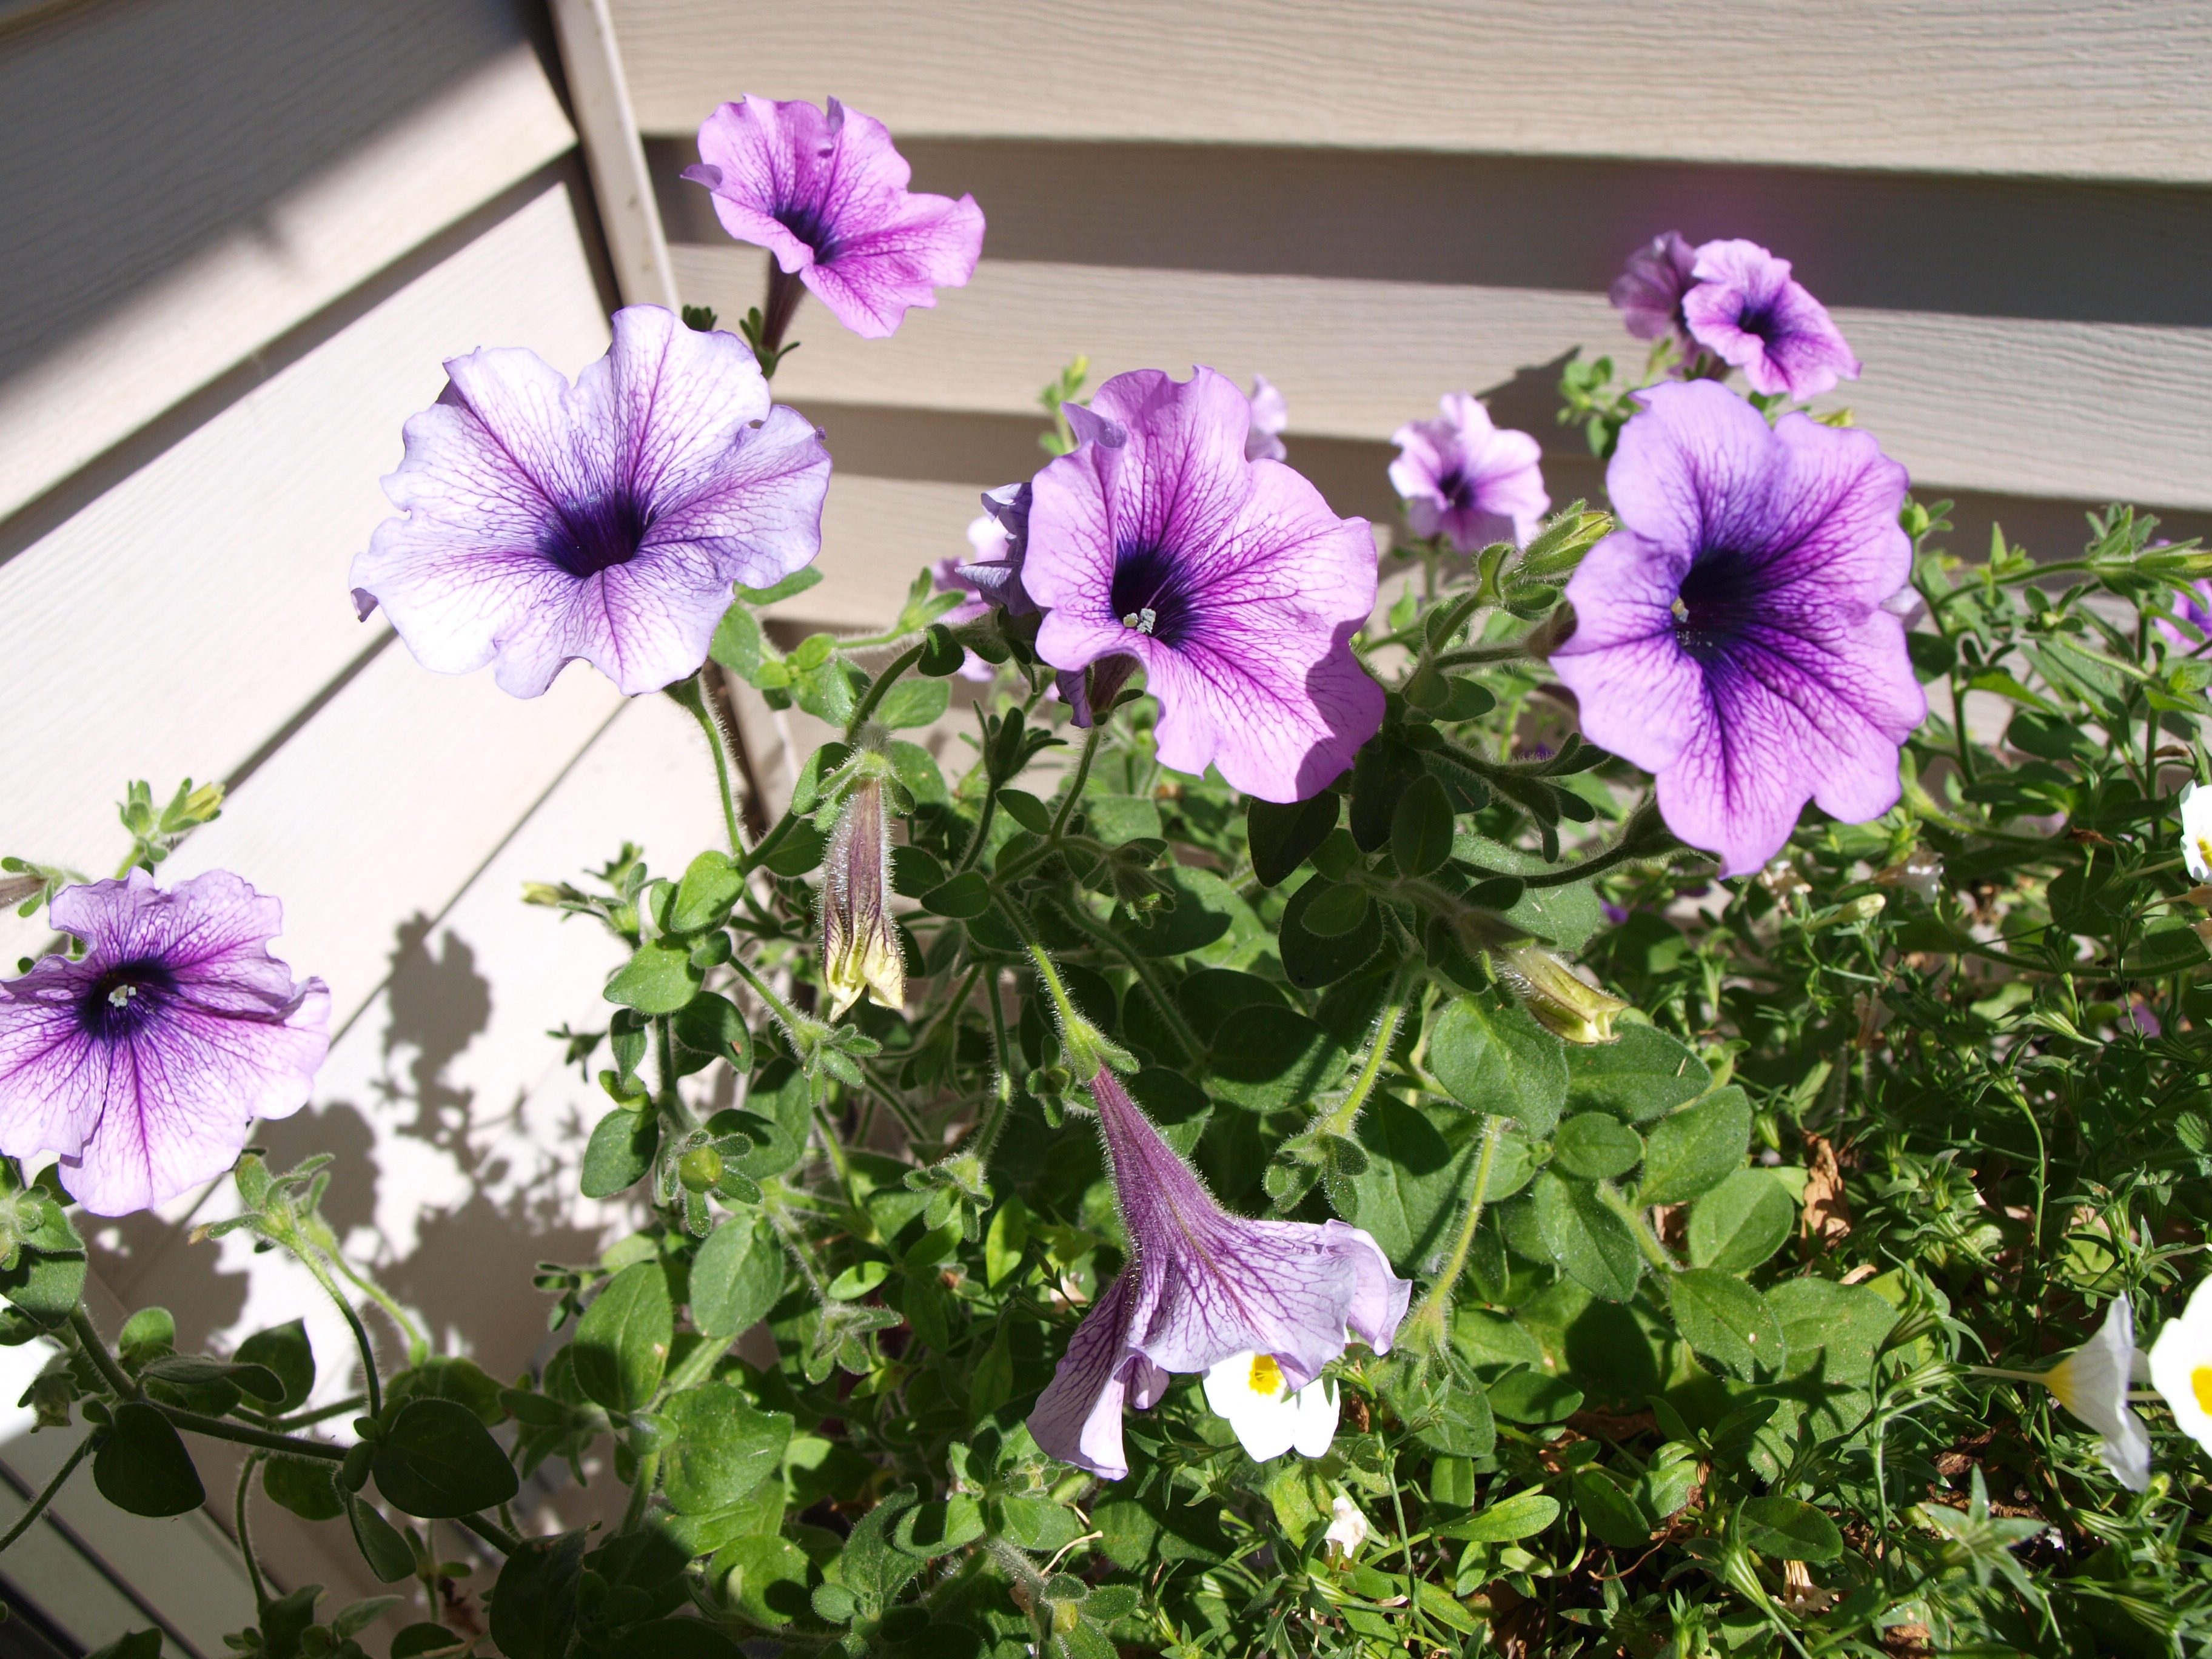
blossom, plant, flower, purple, petal, bloom, botany, garden, flora, flowers, petunias, flowering plant, annual plant, land plant, violet family